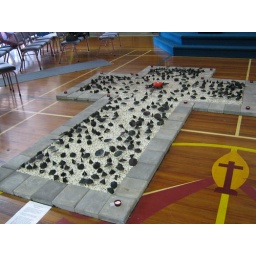
Black cocktail umbrellas planted in a white stone cross by participants